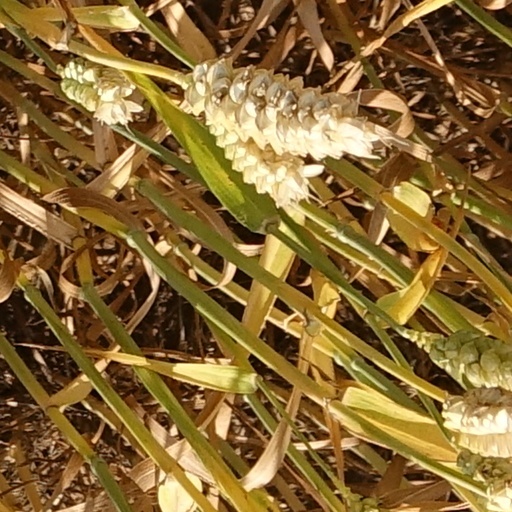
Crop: wheat